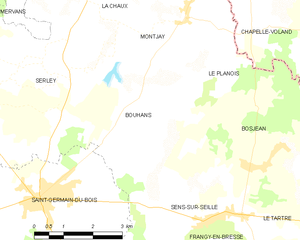
Carte des communes françaises